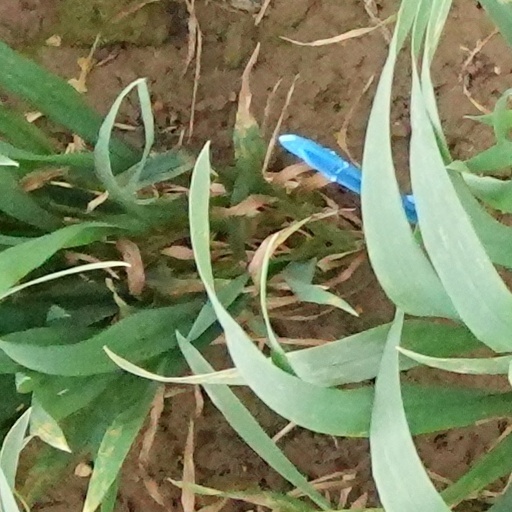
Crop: wheat